Sky position (RA, Dec in degrees): 328.069, 1.239
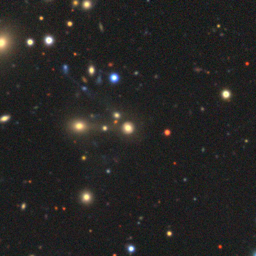
Galaxy morphology: Round Smooth Galaxies